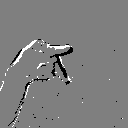
ASL letter: p